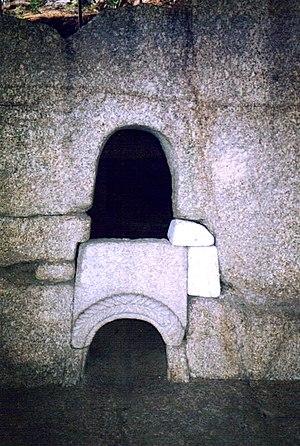
Cet article recense les monuments nationaux du district de Porto, au Portugal.